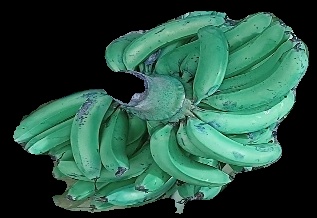
Variety: pachbale
Grade: grade3